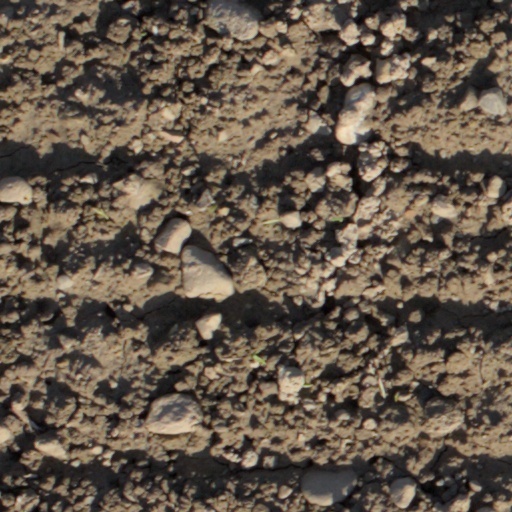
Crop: wheat